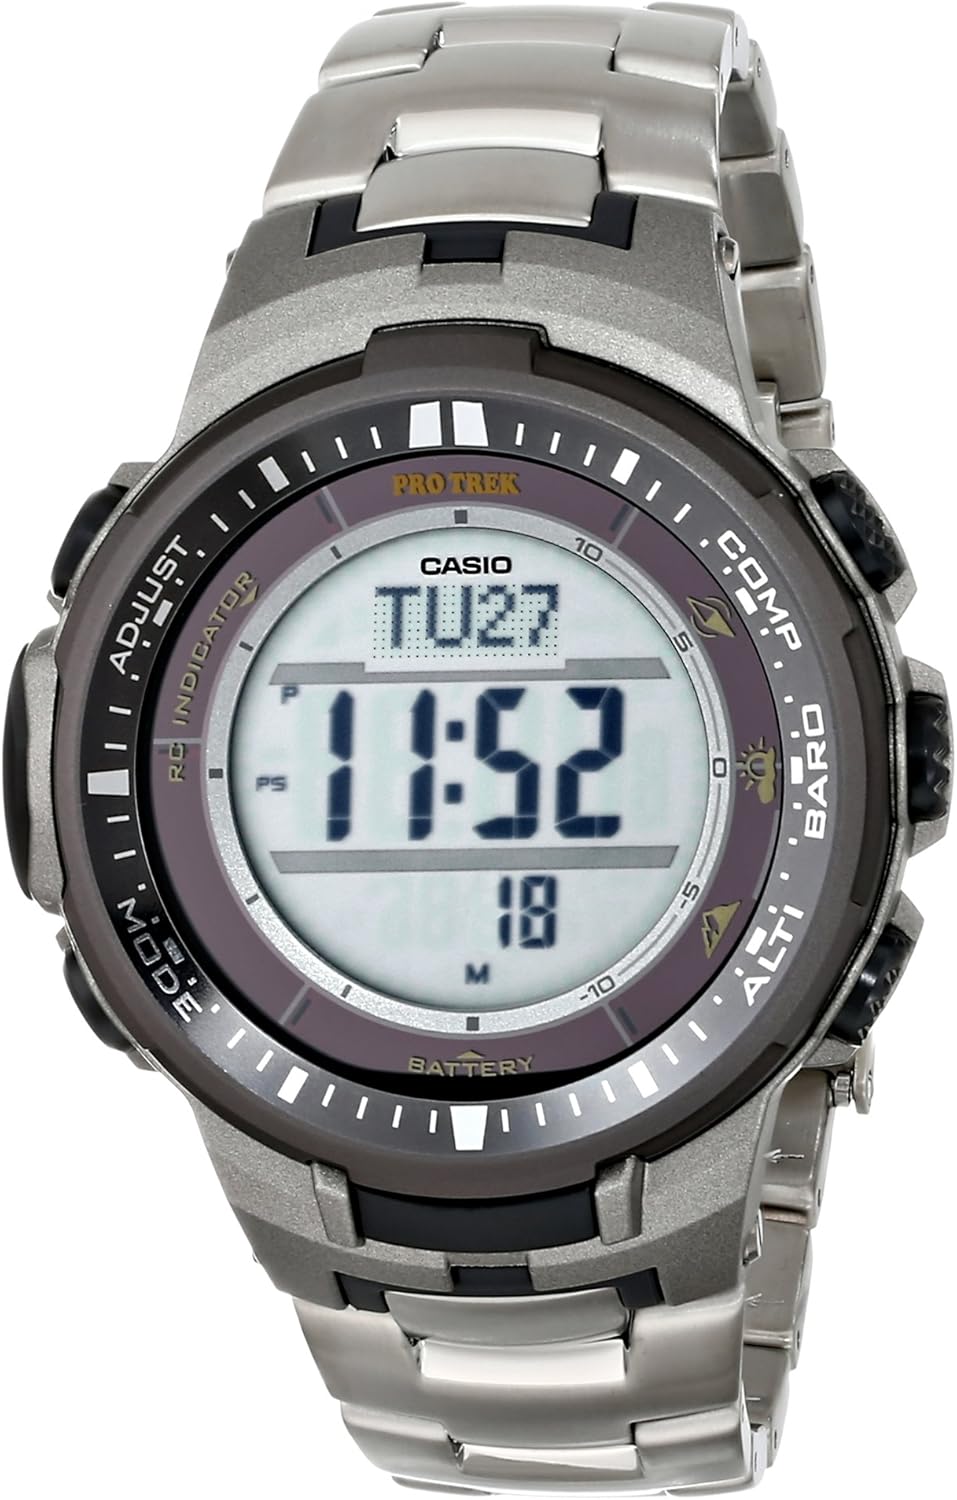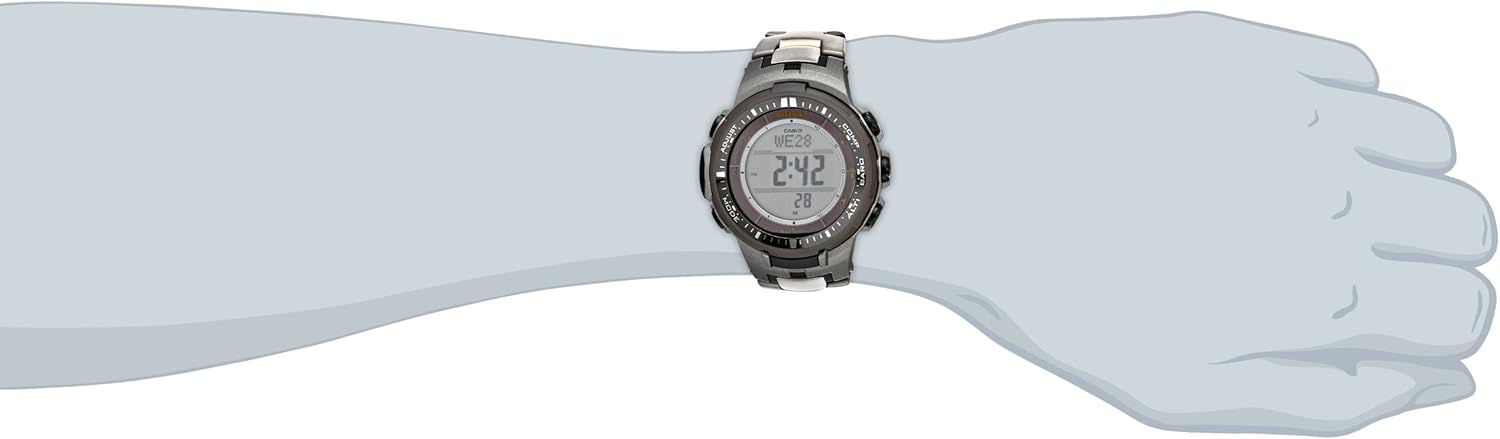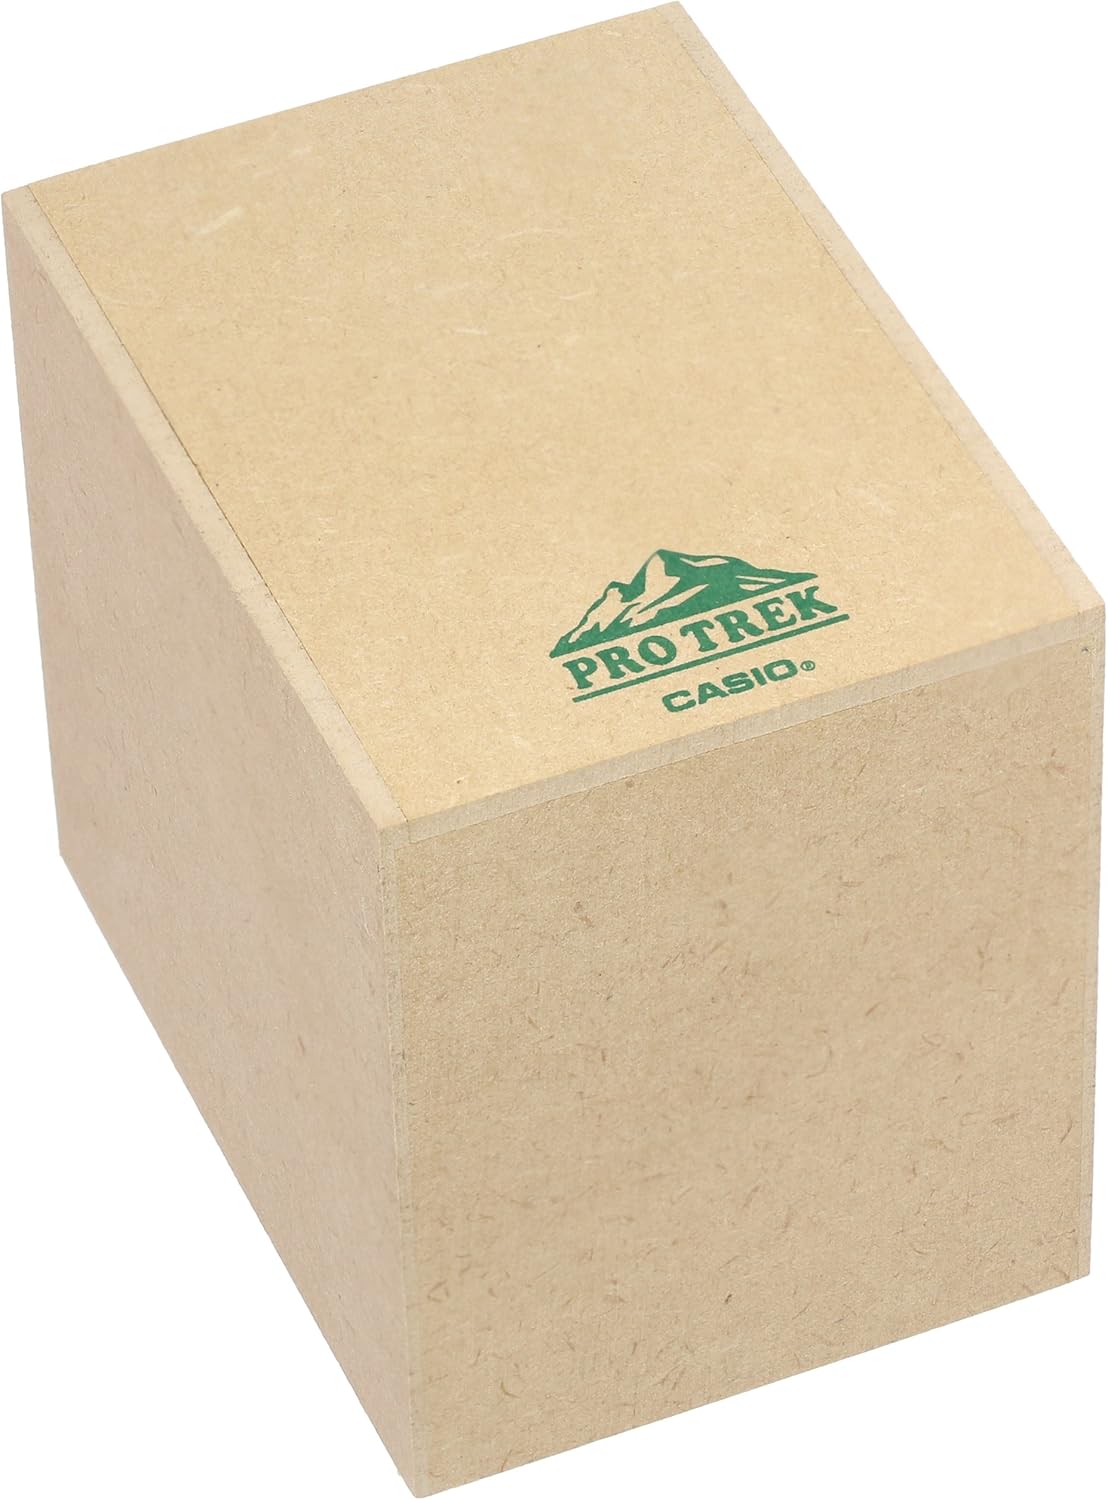
Casio Men's PRW-3000T-7DR Pro Trek Digital Display Quartz Silver Watch
Category: AMAZON FASHION
Casio With the launch of its first watch in November 1974, Casio entered the wristwatch market at a time when the watch industry had just discovered digital technology. As a company with cutting-edge electronic technology developed for pocket calculators, Casio entered this field confident that it could develop timepieces that would lead the market. Today, Casio is focusing its efforts on solar-powered radio-controlled watches: the built-in solar battery eliminates the nuisance of replacing batteries, atomic timekeeping means the users never have to reset the time. Recently, Casio launched a series of Bluetooth watches that sync to the users cell phone to automatically update the time. Casio is always moving time forward. Introducing Triple Sensor Version 3, advanced CASIO original technology that makes it possible to pack sensors that are 95% smaller than those of previous models into a totally new type of compact PRO TREK. Despite their smaller size, the new sensors in these models deliver higher reading accuracy and improved energy efficiency. This Triple Sensor model delivers altitude, barometric pressure, and direction readings that are more accurate than previous models. A Barometric Pressure Tendency Alarm alerts the wearer to sudden changes in pressure readings. Design features include a compact case and titanium band that is both light weight and durable. Large side buttons and one-press access to digital compass, barometric pressure and altitude, and temperature readings keep important information at your fingertips. Other features include MULTIBAND 6, Tough Solar, 100-meter water resistance, and more. Everything about this model is designed and engineered to make it an essential piece of outdoor gear.
Features: World time, 31 time zones (48 cities + coordinated universal time), city name display, daylight saving on/off, Sunrise, sunset time display, 1/10-second stopwatch, Countdown timer, 5 daily alarms (with 1 snooze alarm) | Hourly time signal, Battery level indicator, Power Saving (display goes blank to save power when the watch is left in the dark), Full auto-calendar (to year 2099), 12/24-hour format | Water-resistant to 100 M (330 feet)